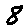
Label: 8